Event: Nepal Earthquake
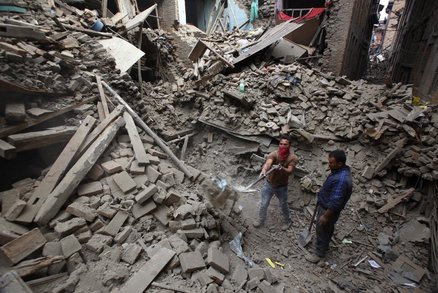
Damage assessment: damage